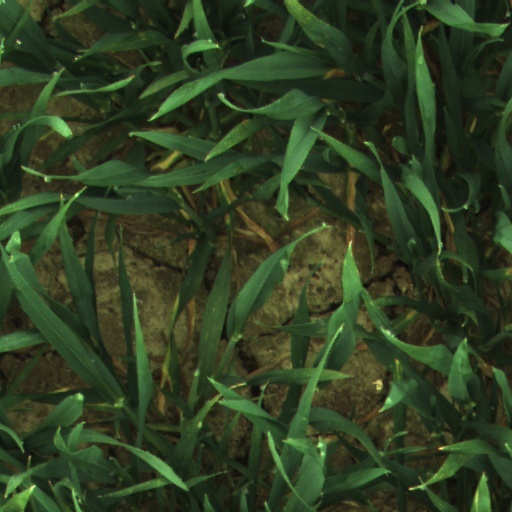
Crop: wheat